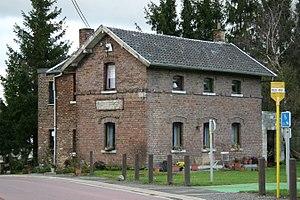
La gare de Froidthier est une gare ferroviaire belge, fermée, de la ligne 38, de Chênée à Plombières. Elle est située à Froidthier dans la commune de Thimister-Clermont, en Région wallonne dans la province de Liège.